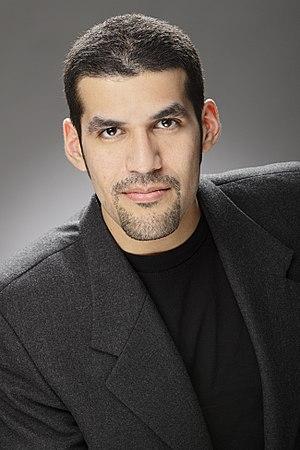
Jimmy López, né le 21 octobre 1978 à Lima, est un compositeur péruvien.